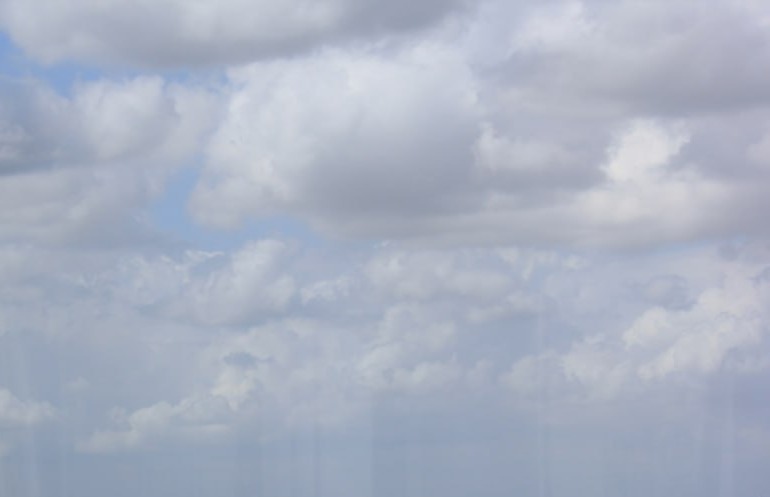
Cloud type: Stratocumulus